Question: Please indicate a possible affordance area of the fork that can be used for holding.
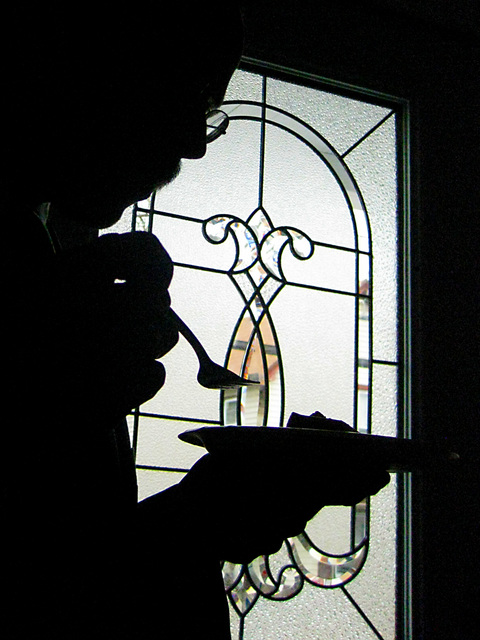
Answer: [131.915, 263.21, 213.693, 366.322]